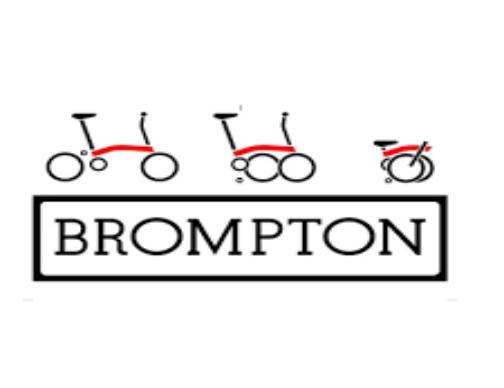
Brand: brompton bicycle
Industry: Transportation